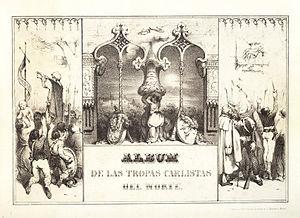
Bruno Villarreal Ruiz de Alegría, né à Larrea le 24 juin 1802 et mort à Vitoria le 10 mai 1861, est un militaire espagnol, officier de l'armée carliste lors de la Première Guerre carliste. Il mène avec succès plusieurs expéditions de ses troupes et est élevé au rang de commandant général d'Alava et maréchal de l'armée carliste du Nord.